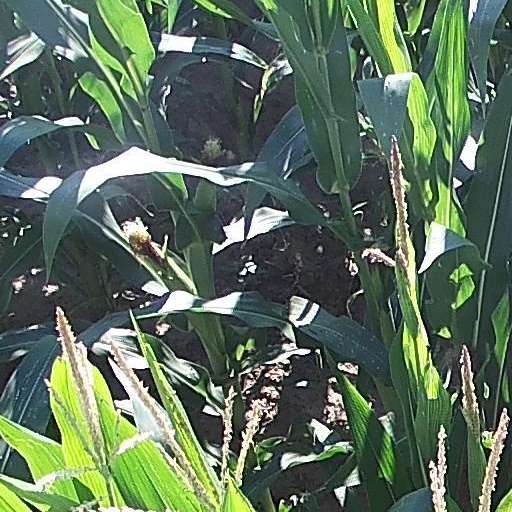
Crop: maize; corn